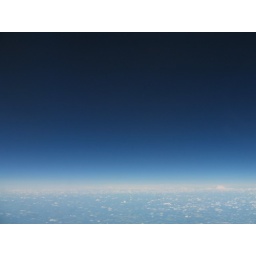
scattered cloud under a bed of space